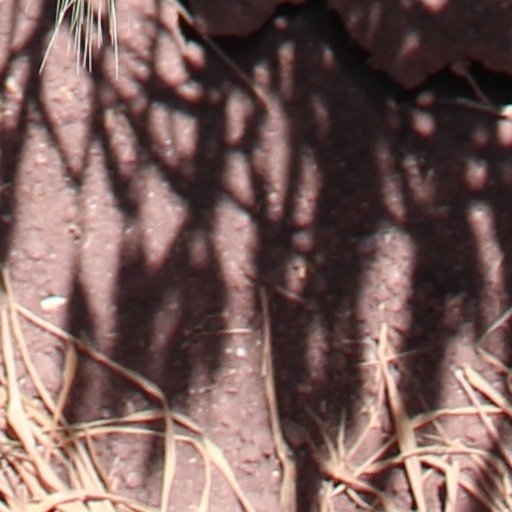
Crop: wheat